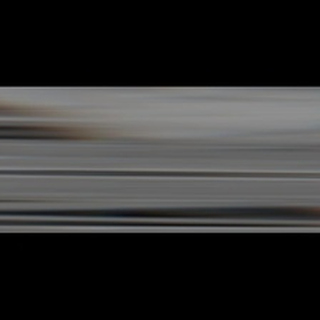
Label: sugarcane_red_rot